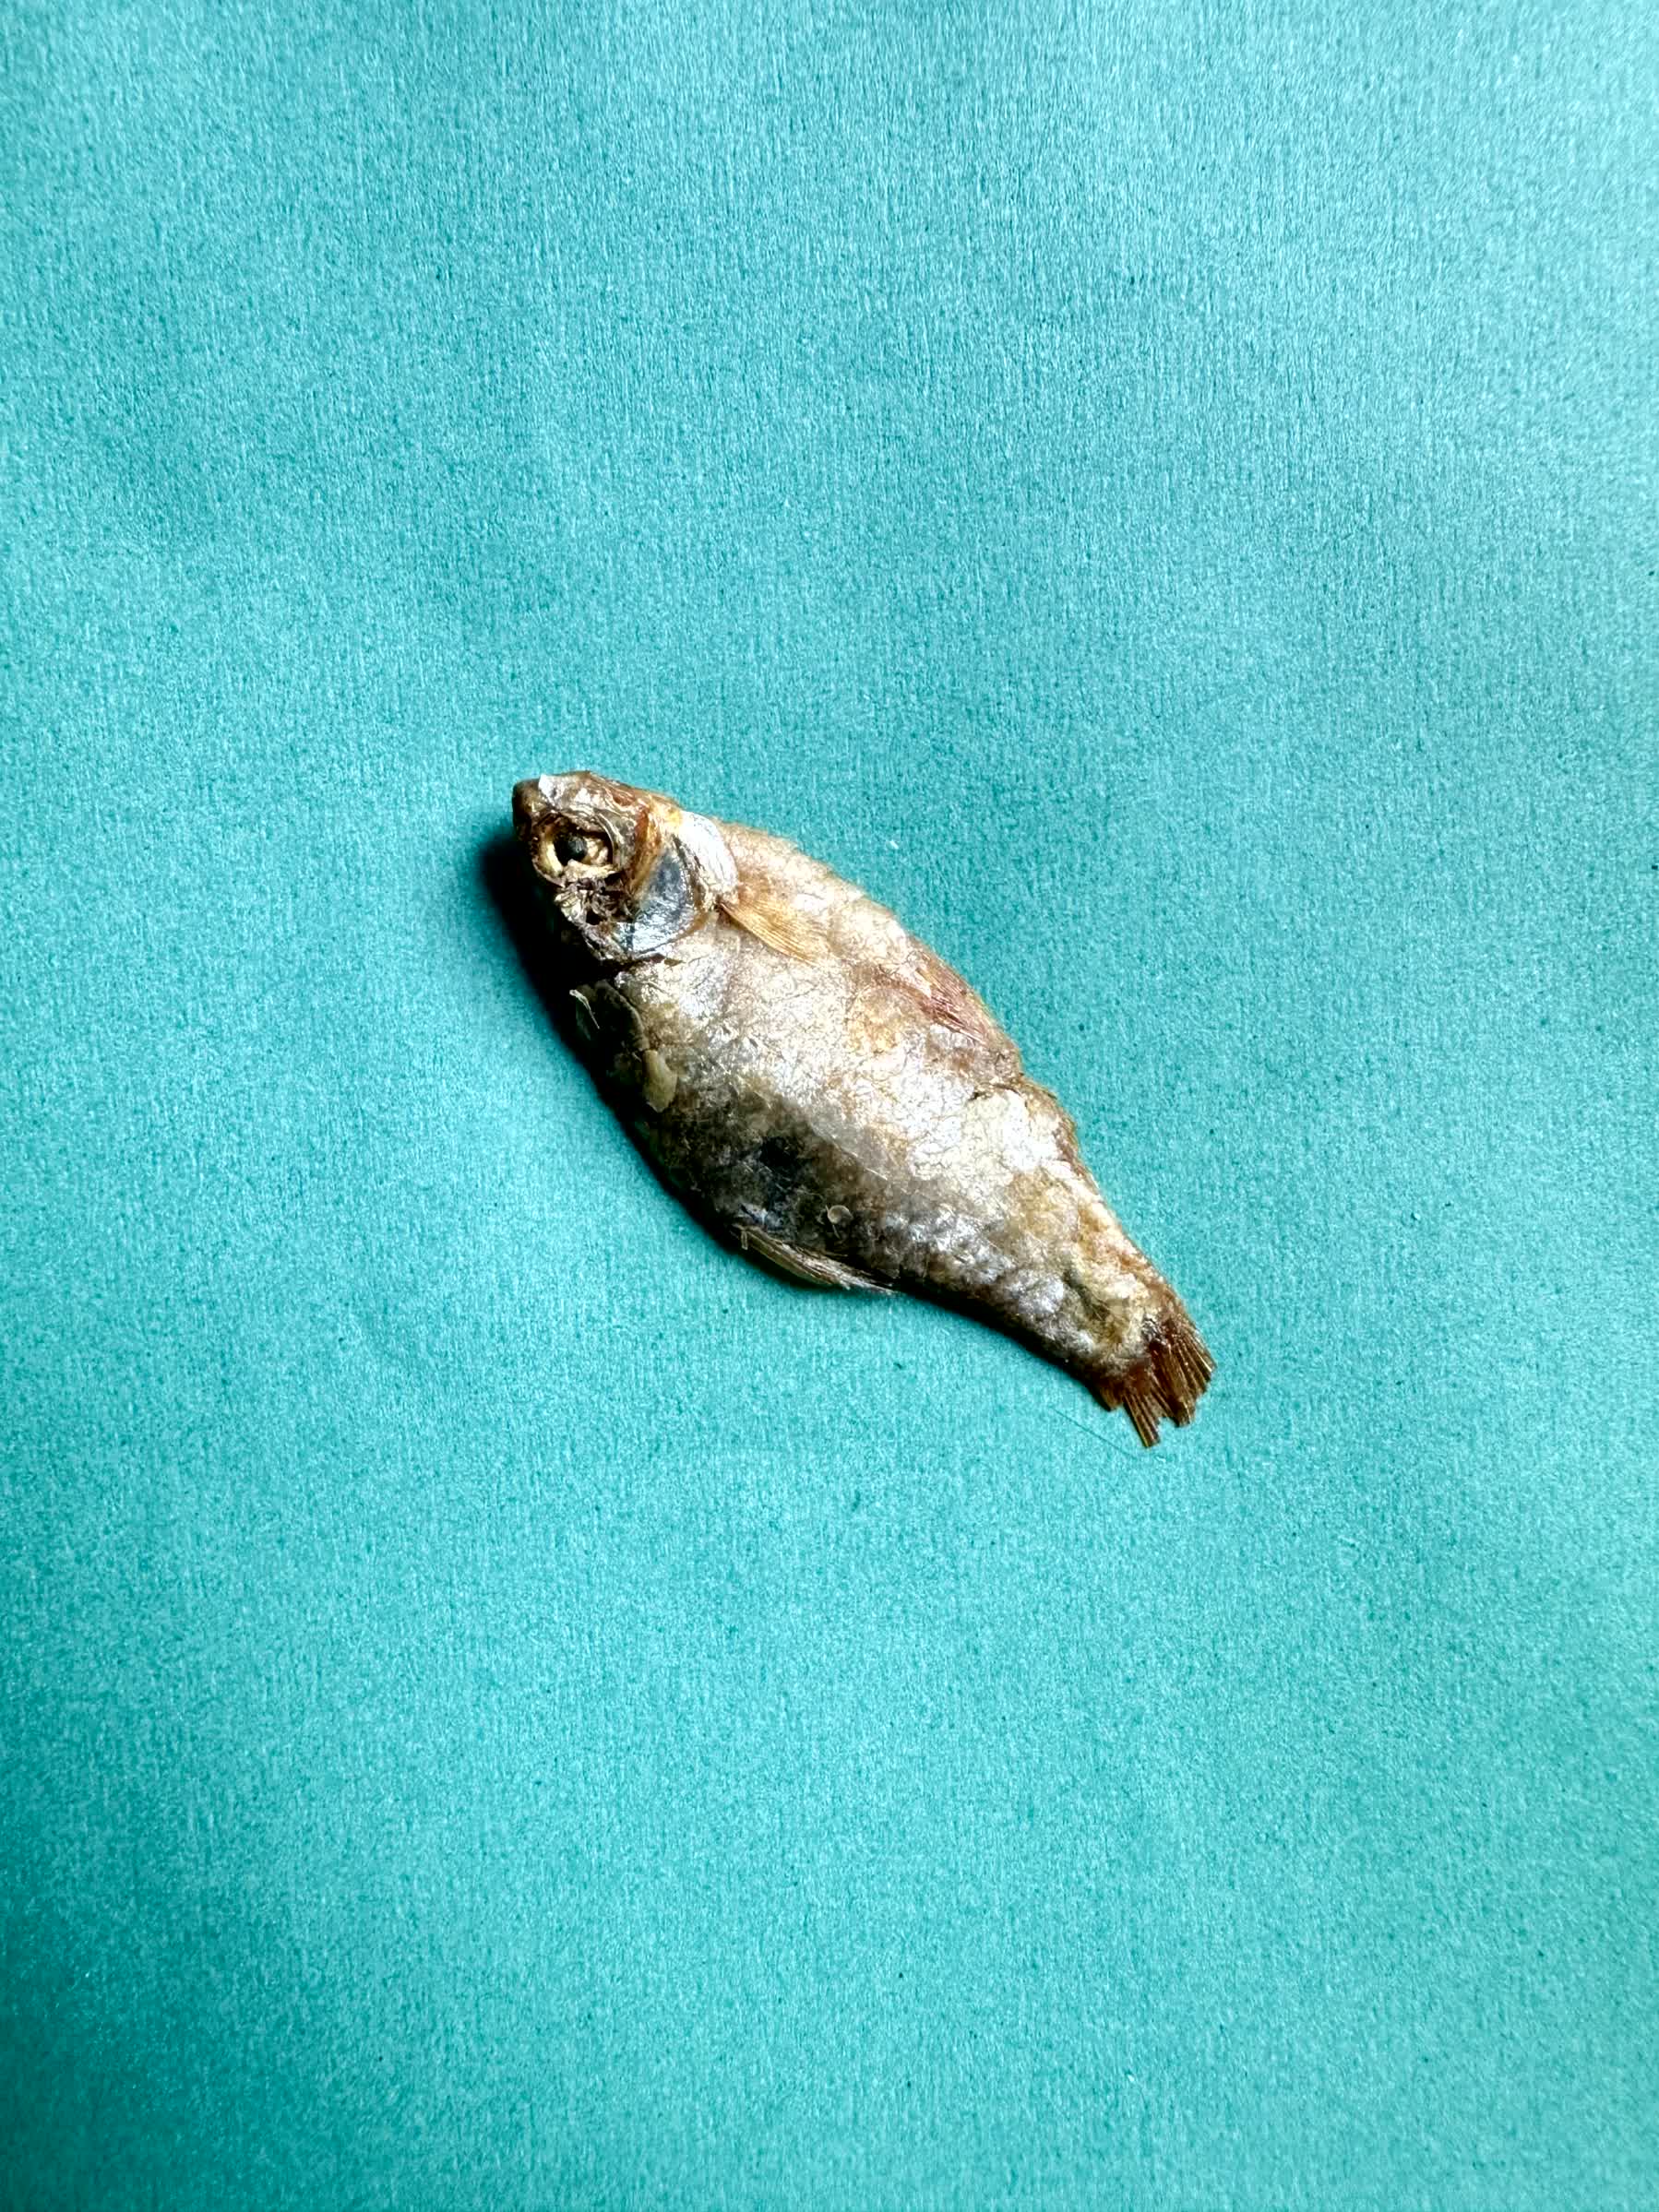
Species: puti chepa